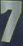
Number: 7